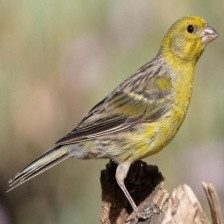
Species: CANARY
Scientific name: SERINUS CANARIA DOMESTICA